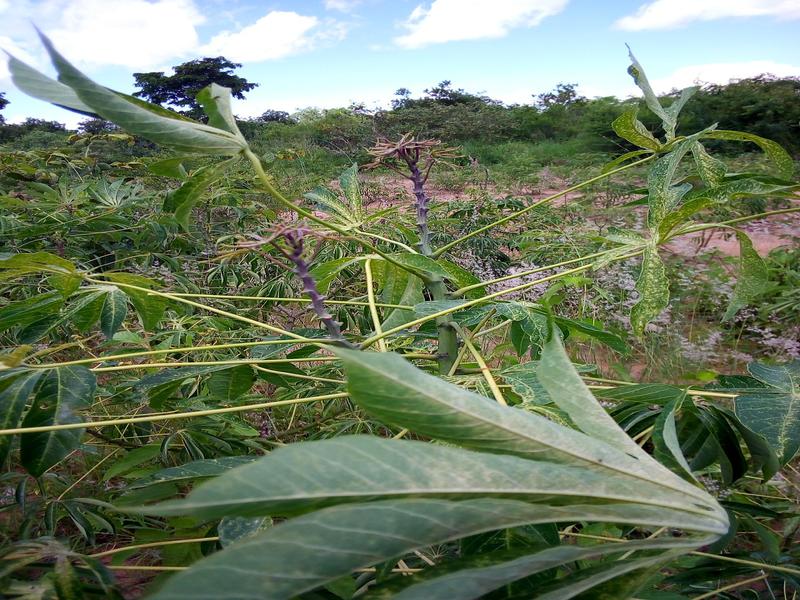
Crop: cassava
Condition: green_mottle